John Lennon

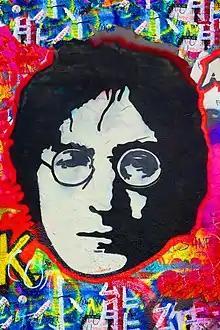
Street art image of Lennon on the Lennon Wall in Prague

While Lennon remained consistently friendly with Starr during the years that followed the Beatles' break-up in 1970, his relationships with McCartney and Harrison varied. He was initially close to Harrison, but the two drifted apart after Lennon moved to the US in 1971. When Harrison was in New York for his December 1974 "Dark Horse" tour, Lennon agreed to join him on stage but failed to appear after an argument over Lennon's refusal to sign an agreement that would finally dissolve the Beatles' legal partnership. Harrison later said that when he visited Lennon during his five years away from music, he sensed that Lennon was trying to communicate, but his bond with Ono prevented him. Harrison offended Lennon in 1980 when he published "I, Me, Mine", an autobiography that Lennon felt made little mention of him. Lennon told "Playboy", "I was hurt by it. By glaring omission... my influence on his life is absolutely zilch... he remembers every two-bit sax player or guitarist he met in subsequent years. I'm not in the book."